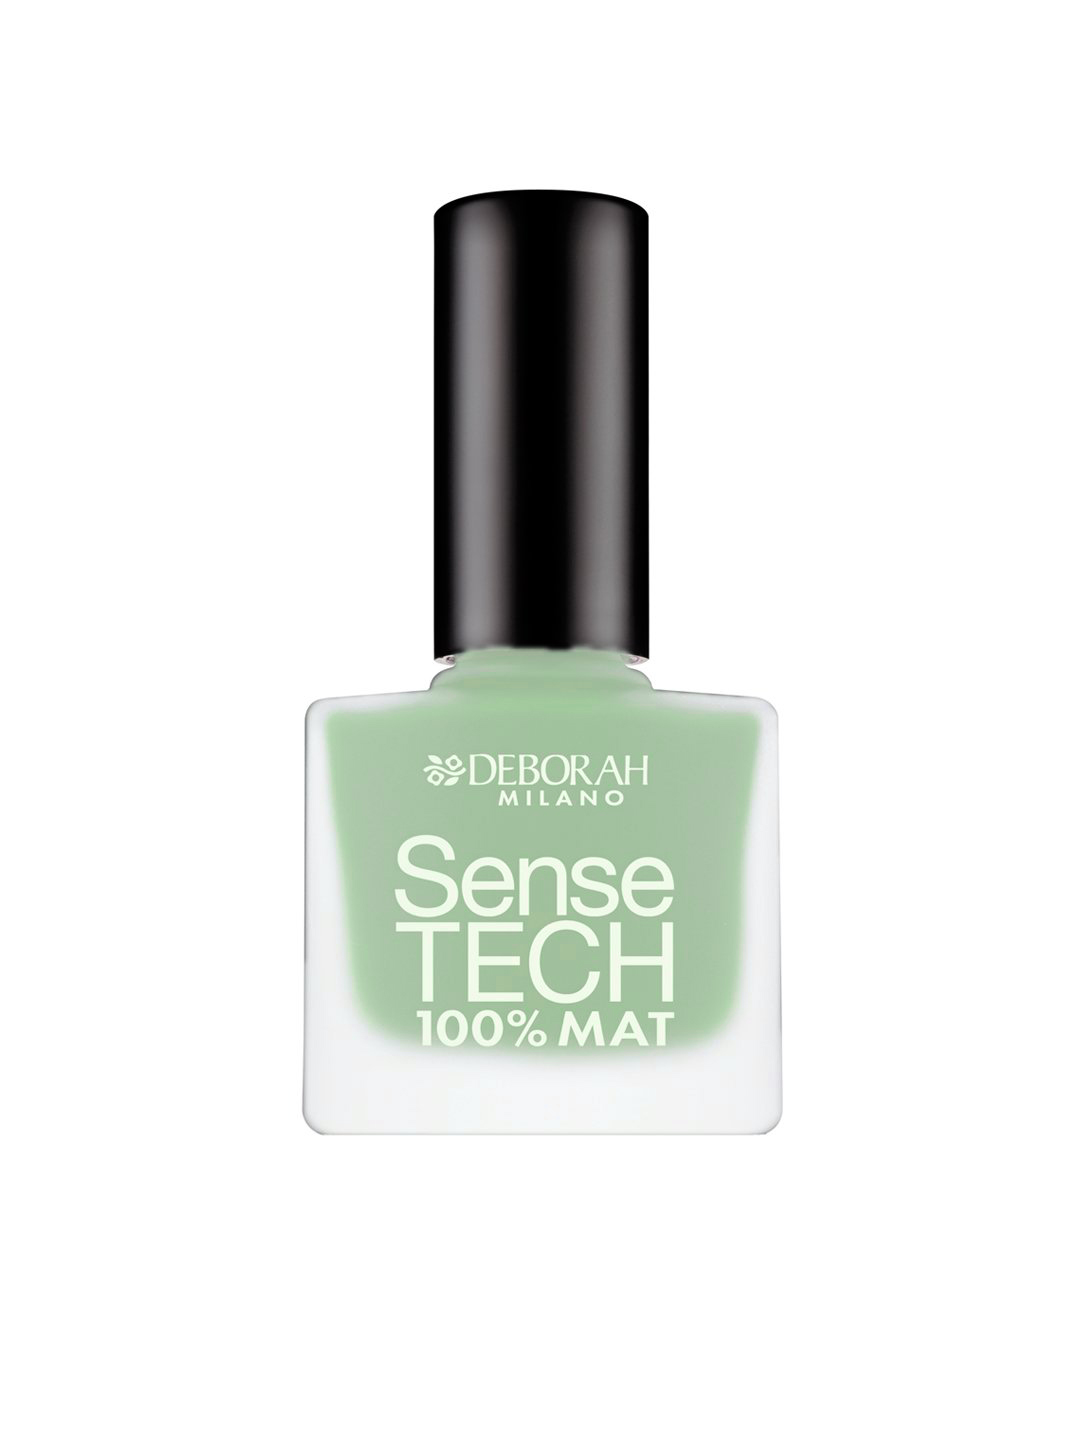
Deborah Sense Tech Mat Green Nail Polish 04
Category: Personal Care / Nails / Nail Polish
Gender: Women
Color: Green
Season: Spring 2017
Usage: NA